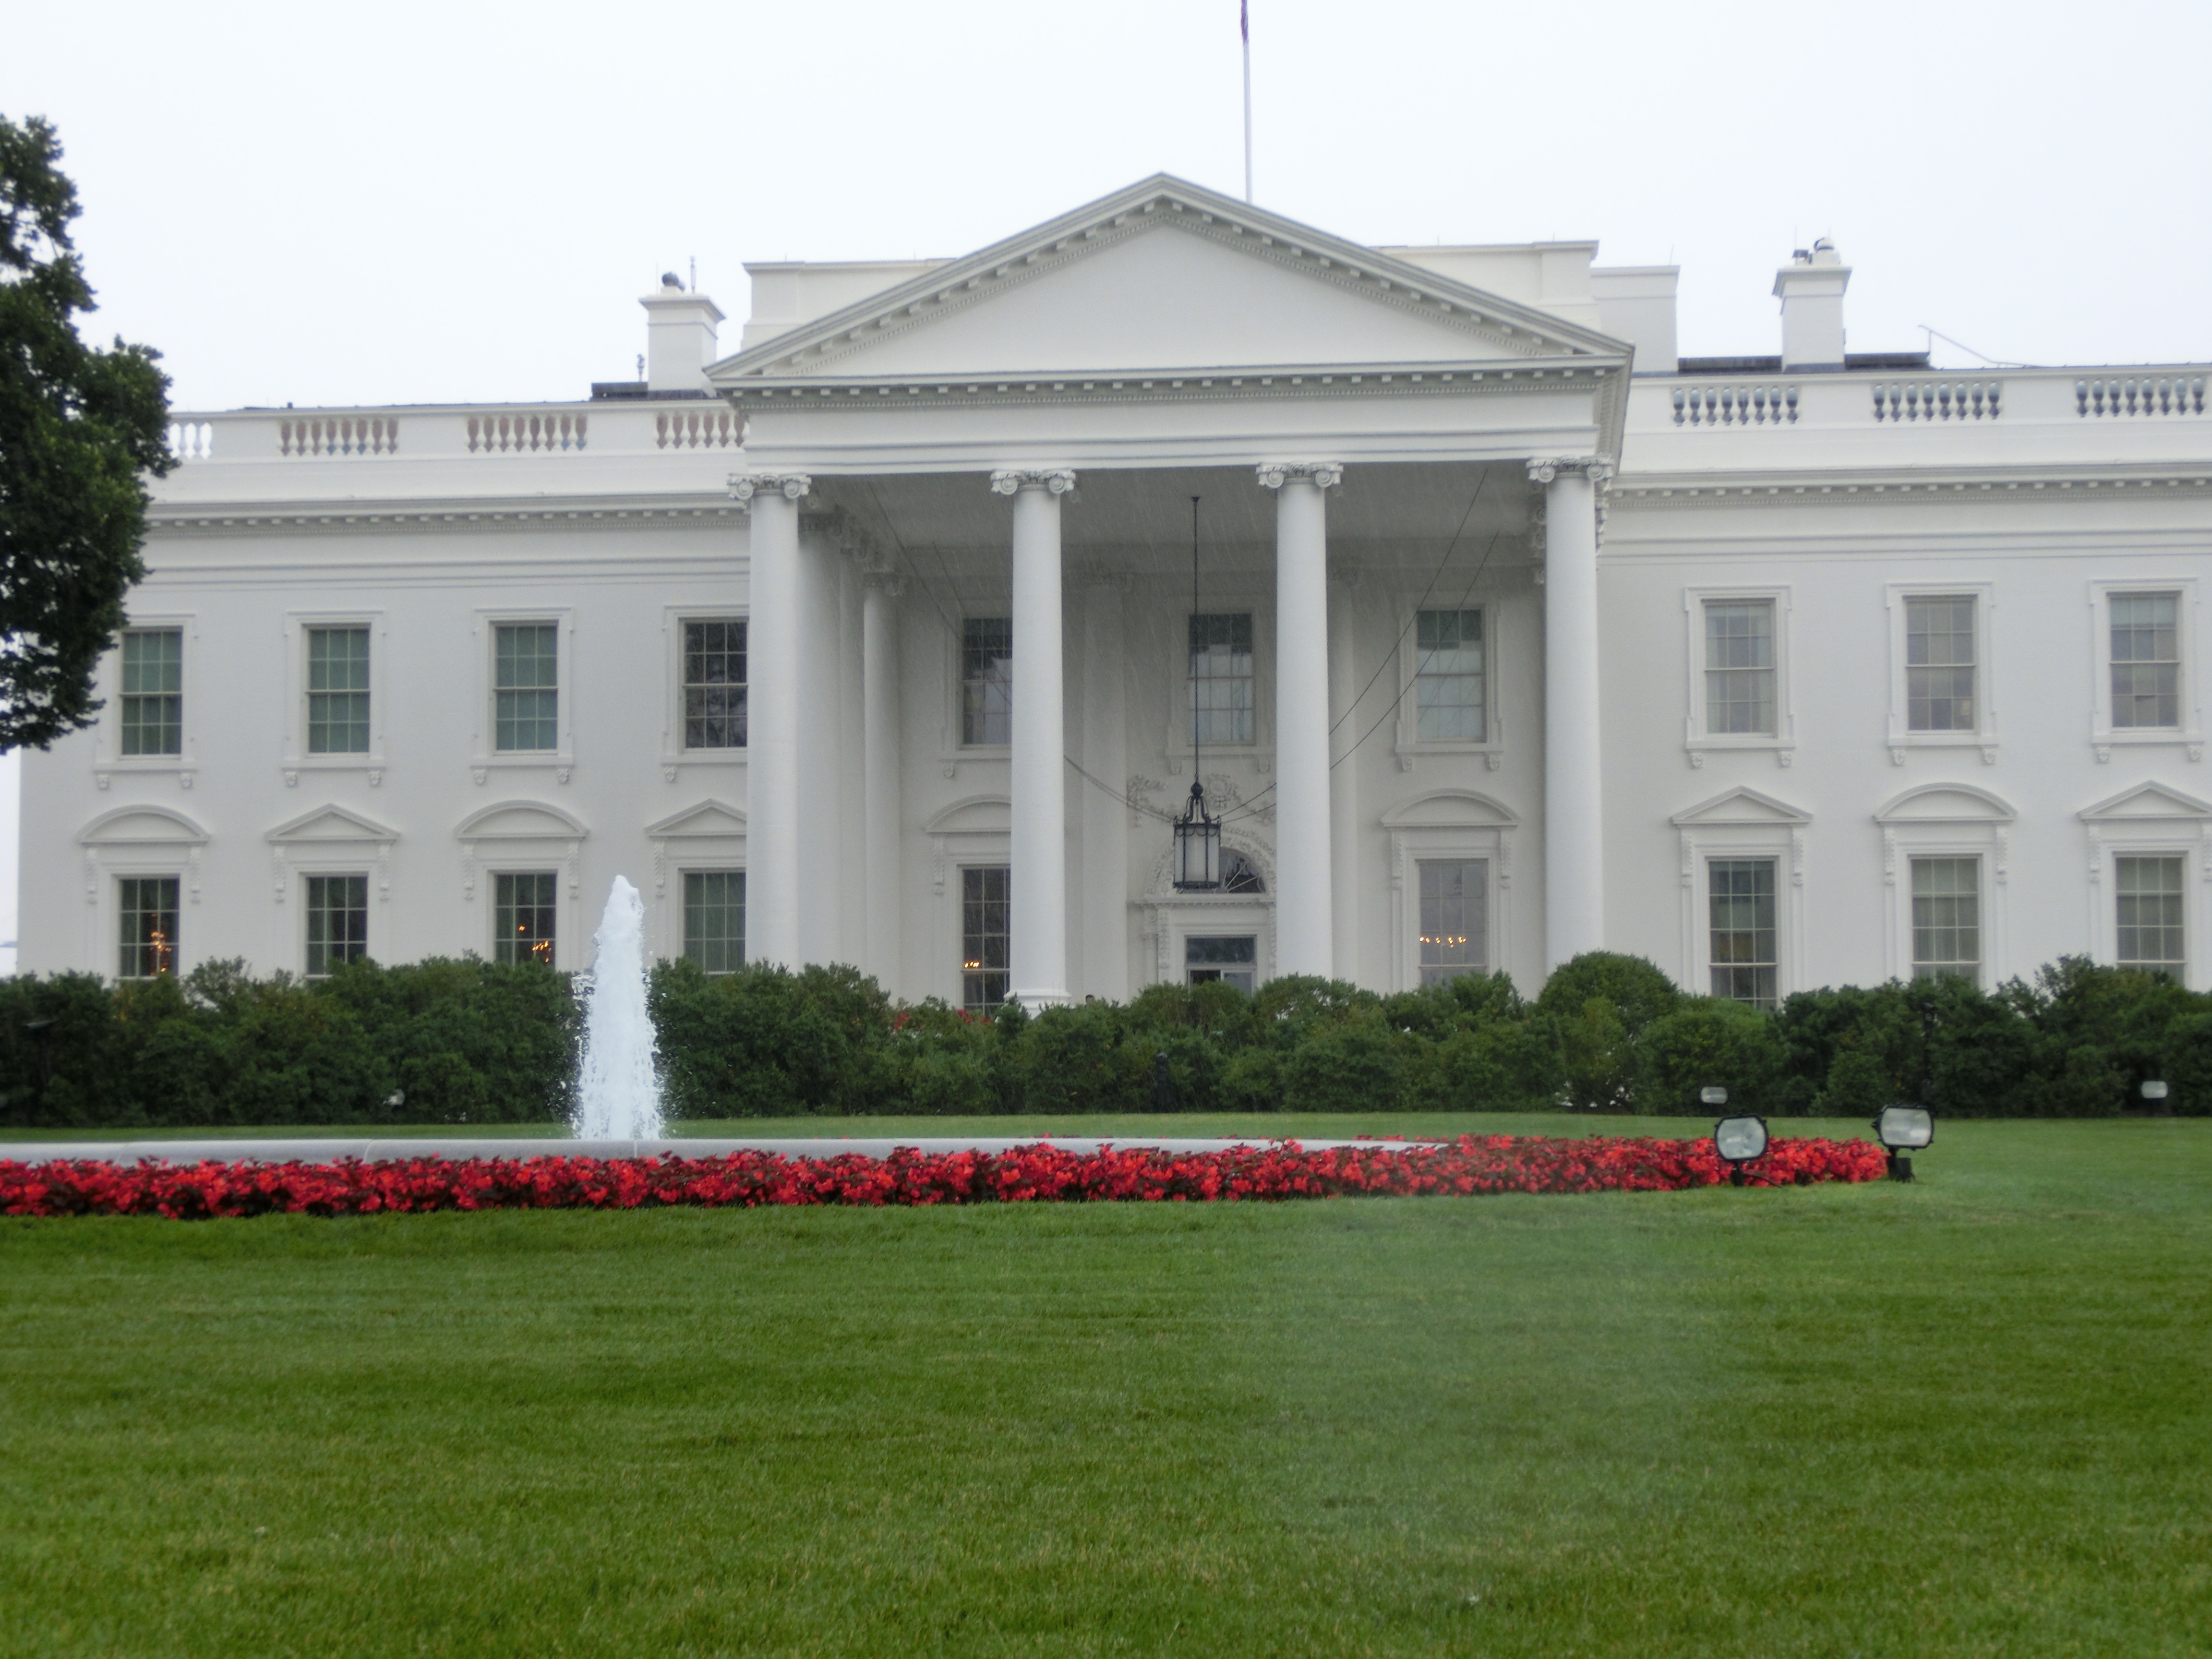
structure, lawn, building, palace, usa, america, facade, washington, president, white house, places of interest, united states, estate, stately home, head of state, classical architecture